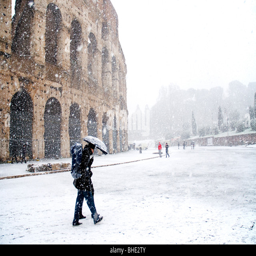
roman structure under heavy snow